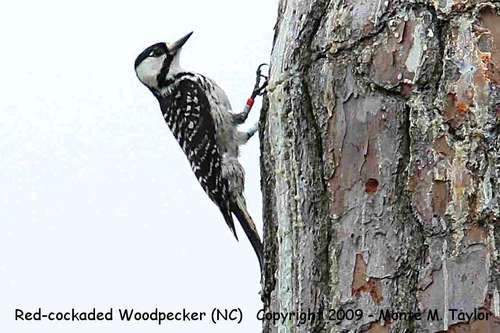
the bird has sharp pointed beak, with white throat and belly and black feet and wingbars.
a brown and white bird with brown and white wings and a long pointy beak
this is a bird with a white belly, black wing with white spots and a pointed beak.
this is a white bird with a black spotted wing and a pointy black beak.
a bird with a black crown and bill and speckled black and white back and belly.
this bird has a white head with black crown and malar stripe, along with a white breast and black wings with white speckles.
a woodpecker with a black bill, black crown and white breast.
this bird has wings that are black and has a white bellyblack and white bird with the black more predominant on the wings, white breast, black nape, black bar on head, white between the two areas of black, and medium length black beak.
this bird has a greyish white breast color and a short sharp bill
Species: Red Cockaded Woodpecker